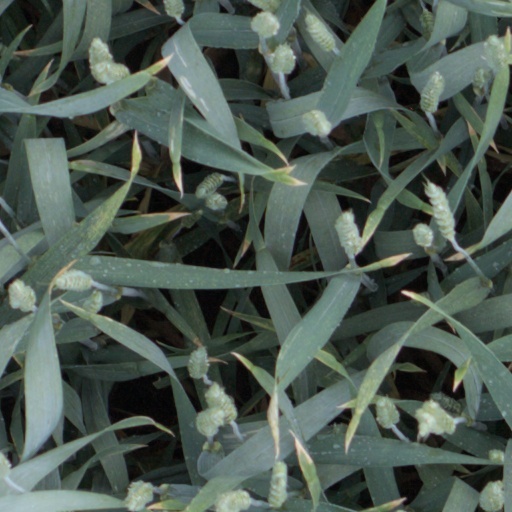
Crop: wheat